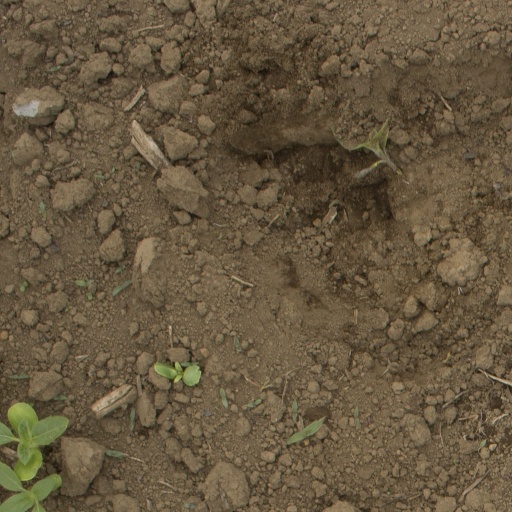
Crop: Jerusalem artichoke